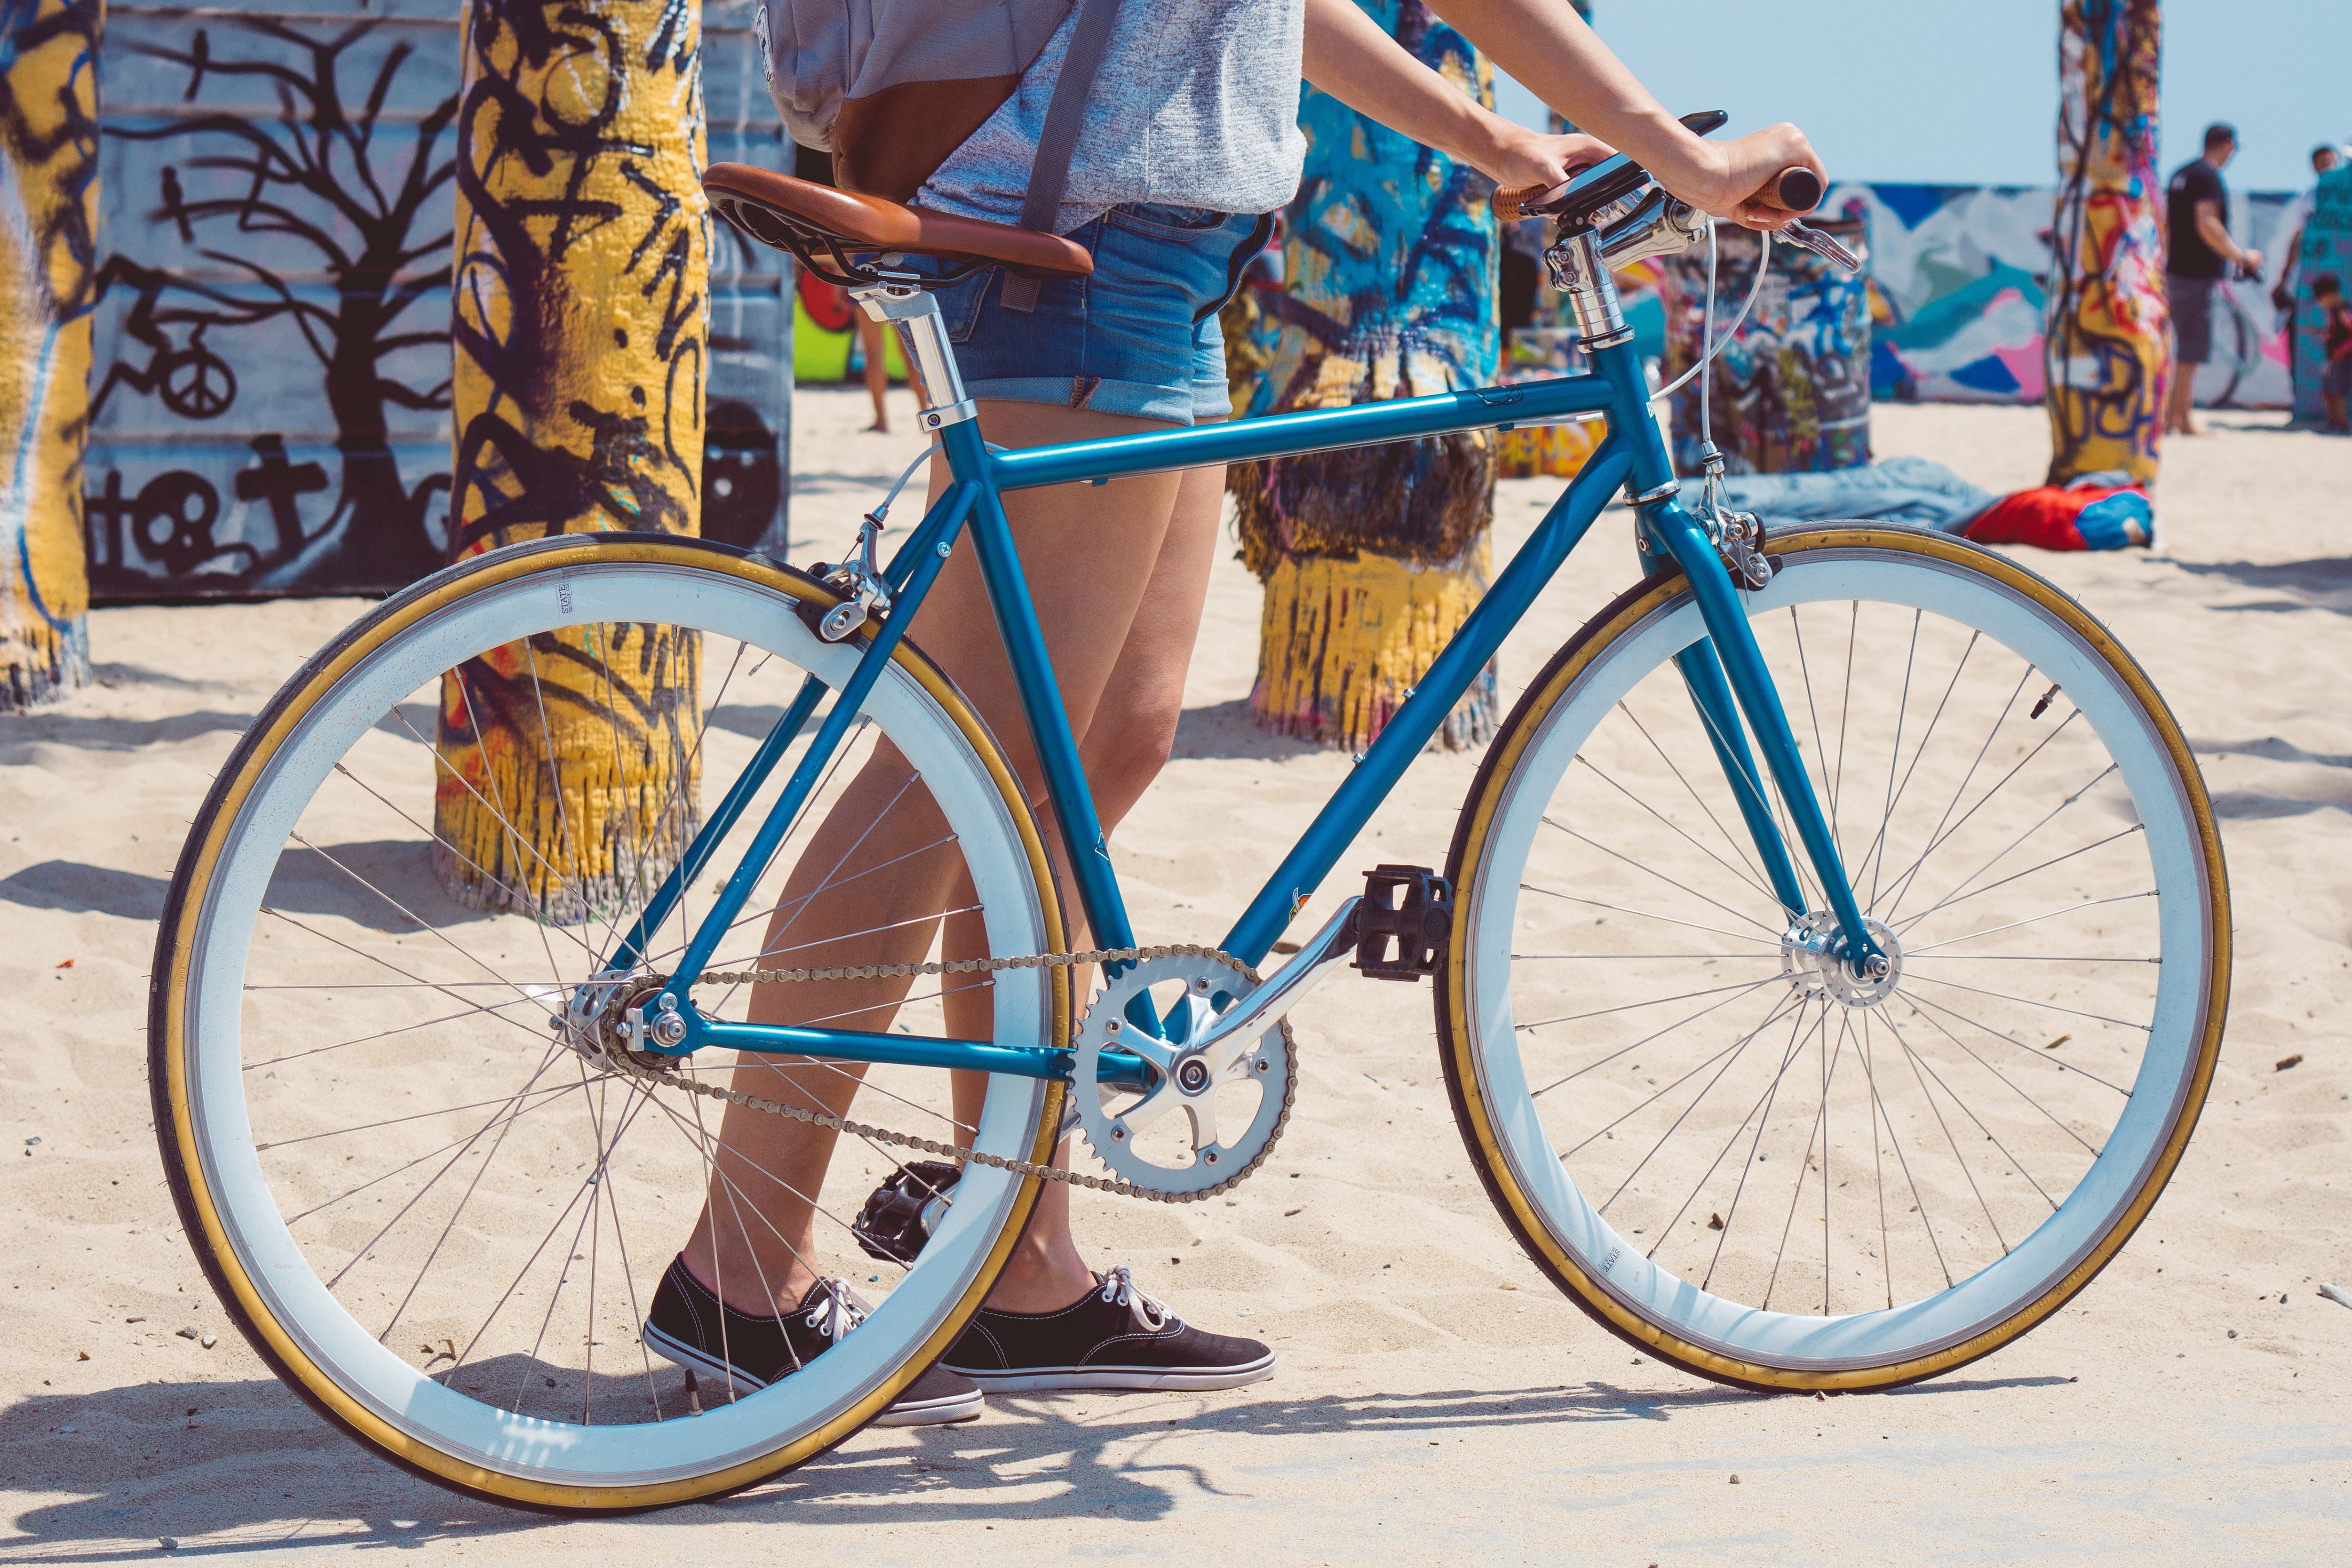
bicycle, bicycle wheel, bicycle part, bicycle frame, vehicle, bicycle handlebar, bicycle tire, bicycle drivetrain part, cycle sport, bicycle fork, bicycle pedal, bicycles equipment and supplies, road bicycle, bicycle accessory, bicycle saddle, mode of transport, hybrid bicycle, snapshot, sports equipment, cycling, spoke, Bicycle stem, racing bicycle, crankset, wheel, recreation, street, cyclo cross bicycle, photography, road cycling, rim